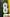
Number: 8